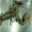
Label: lobster